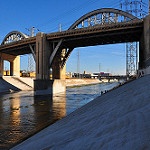
Label: buildings